Jack Youngblood

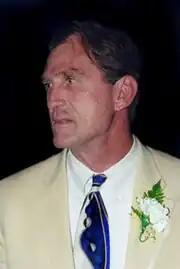
Youngblood at the Hall of Fame Gold Jacket Dinner, 2001

When Youngblood retired on August 27, 1985, he asked his career to be remembered for "dignity, integrity, respect and pride".